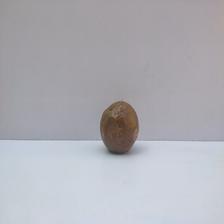
Size: Spoiled